Transport in Kent

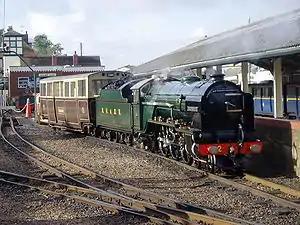
Romney, Hythe and Dymchurch Railway

In addition to the "mainline" railways there are several light, heritage and industrial railways in Kent. There are three heritage, standard gauge railways; Spa Valley Railway near Tunbridge Wells on the old Tunbridge Wells West branch, East Kent Railway on the old East Kent coalfield area and the Kent and East Sussex Railway on the Weald around Tenterden. In addition there is the 15 inch gauge, tourist oriented Romney, Hythe and Dymchurch Railway on the south east Kent coast along the Dungeness peninsular and the 2 ft 6in, ex industrial Sittingbourne & Kemsley Light Railway.